John Glascock

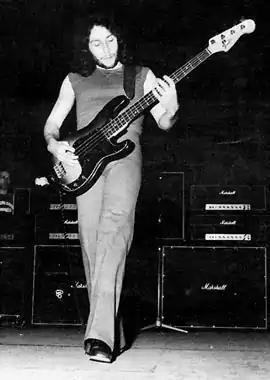
Glascock rehearsing for Jethro Tull (1976)

John Glascock (2 May 1951 – 17 November 1979) was a British musician. He was the bassist and occasional lead vocalist of the rock band Carmen from 1972 to 1975; and the bass guitarist for progressive rock band Jethro Tull from 1976 until his death in 1979. Glascock died at the age of 28 as a result of a congenital heart valve defect, which was worsened by an infection caused by an abscessed tooth.